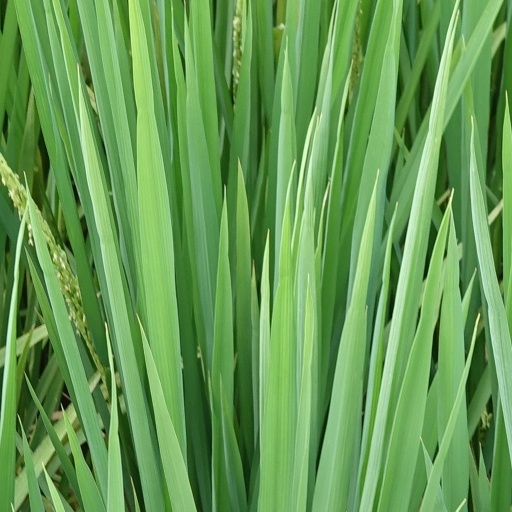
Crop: rice